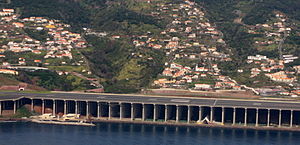
Madeira Lufthavn
Landingsbanen ovenpå 180 søjler.
Madeira Lufthavn, er en international lufthavn der ligger i nærheden af Funchal, Santa Cruz kommune, på øen Madeira i Portugal. I 2009 ekspederede den 2.346.649 passagerer og 21.955 flybevægelser.